The Expendables (2010 film)

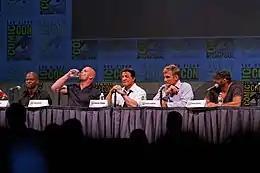
Crews, Austin, Stallone, Lundgren and Couture promoting "The Expendables" at the 2010 San Diego Comic-Con.

In mid-2005, writer David Callaham submitted the first draft of a mercenary-inspired action film titled ""Barrow"" to Warner Bros., as part of his "blind commitment" deal with the studio at the time. Callaham revised the script two more times and submitted his third final revision in early 2006. Having expressed interest in doing an ensemble film, Sylvester Stallone reviewed Callaham's third/final revised draft of "Barrow" and used it as a "starting point" for "The Expendables".